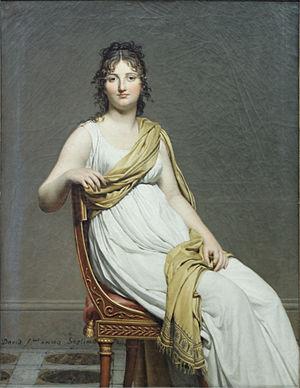
Le portrait de madame de Verninac est un tableau peint par Jacques-Louis David en 1799. Contemporain des Sabines, il représente madame Raymond de Verninac née Henriette Delacroix sœur du peintre Eugène Delacroix.
La peinture néo-classique est un courant pictural issu du néo-classicisme qui apparaît à la seconde moitié du XVIIIᵉ siècle et se poursuit jusqu'aux débuts du XIXᵉ siècle, succédant au rococo, et précédant la peinture romantique.
Eugène Delacroix est un peintre français né le 26 avril 1798 à Charenton-Saint-Maurice et mort le 13 août 1863 à Paris.
Carlos Beistegui est un collectionneur mexicain d'origine basque né à Mexico en 1863 et mort à Biarritz en 1953.
Le style Directoire est un style d'ameublement et de décoration en vogue de 1795 à 1803. Marquant la transition entre les styles Louis XVI et Empire, il est caractérisé par une facture sobre et des formes simples.